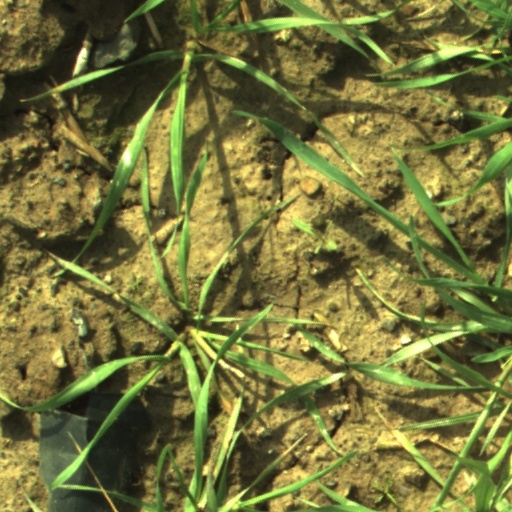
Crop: wheat